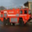
Label: truck